Raccoon

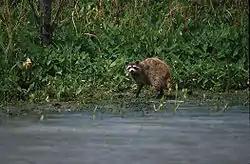
Mississippi Delta raccoon ("P. l. megaloudus") searching for food on a lake shore

Although they have thrived in sparsely wooded areas in the last decades, raccoons depend on vertical structures to climb when they feel threatened. Therefore, they avoid open terrain and areas with high concentrations of beech trees, as beech bark is too smooth to climb. Tree hollows in old oaks or other trees and rock crevices are preferred by raccoons as sleeping, winter, and litter dens. If such dens are unavailable or accessing them is inconvenient, raccoons use burrows dug by other mammals, dense undergrowth, or tree crotches. In a study in the Solling range of hills in Germany, more than 60% of all sleeping places were used only once, but those used at least ten times accounted for about 70% of all uses. Since amphibians, crustaceans, and other animals around the shore of lakes and rivers are an important part of the raccoon's diet, lowland deciduous or mixed forests abundant with water and marshes sustain the highest population densities. While population densities range from 0.5 to 3.2 animals per square kilometer (1.3 to 8.3 animals per square mile) in prairies and do not usually exceed 6 animals per square kilometer (15.5 animals per square mile) in upland hardwood forests, more than 20 raccoons per square kilometer (51.8 animals per square mile) can live in lowland forests and marshes.